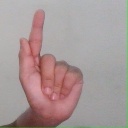
अक्षर: ळ